Liquid nitrogen

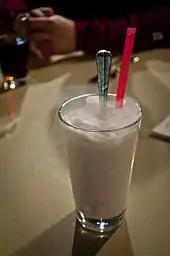
A milkshake prepared with liquid nitrogen. Nitrogen vapour can be seen emanating from the top of the glass.

The culinary use of liquid nitrogen is mentioned in an 1890 recipe book titled "Fancy Ices" authored by Agnes Marshall, but has been employed in more recent times by restaurants in the preparation of frozen desserts, such as ice cream, which can be created within moments at the table because of the speed at which it cools food. The rapidity of chilling also leads to the formation of smaller ice crystals, which provides the dessert with a smoother texture. The technique is employed by chef Heston Blumenthal who has used it at his restaurant, The Fat Duck, to create frozen dishes such as egg and bacon ice cream. Liquid nitrogen has also become popular in the preparation of cocktails because it can be used to quickly chill glasses or freeze ingredients. It is also added to drinks to create a smoky effect, which occurs as tiny droplets of the liquid nitrogen come into contact with the surrounding air, condensing the vapour that is naturally present.